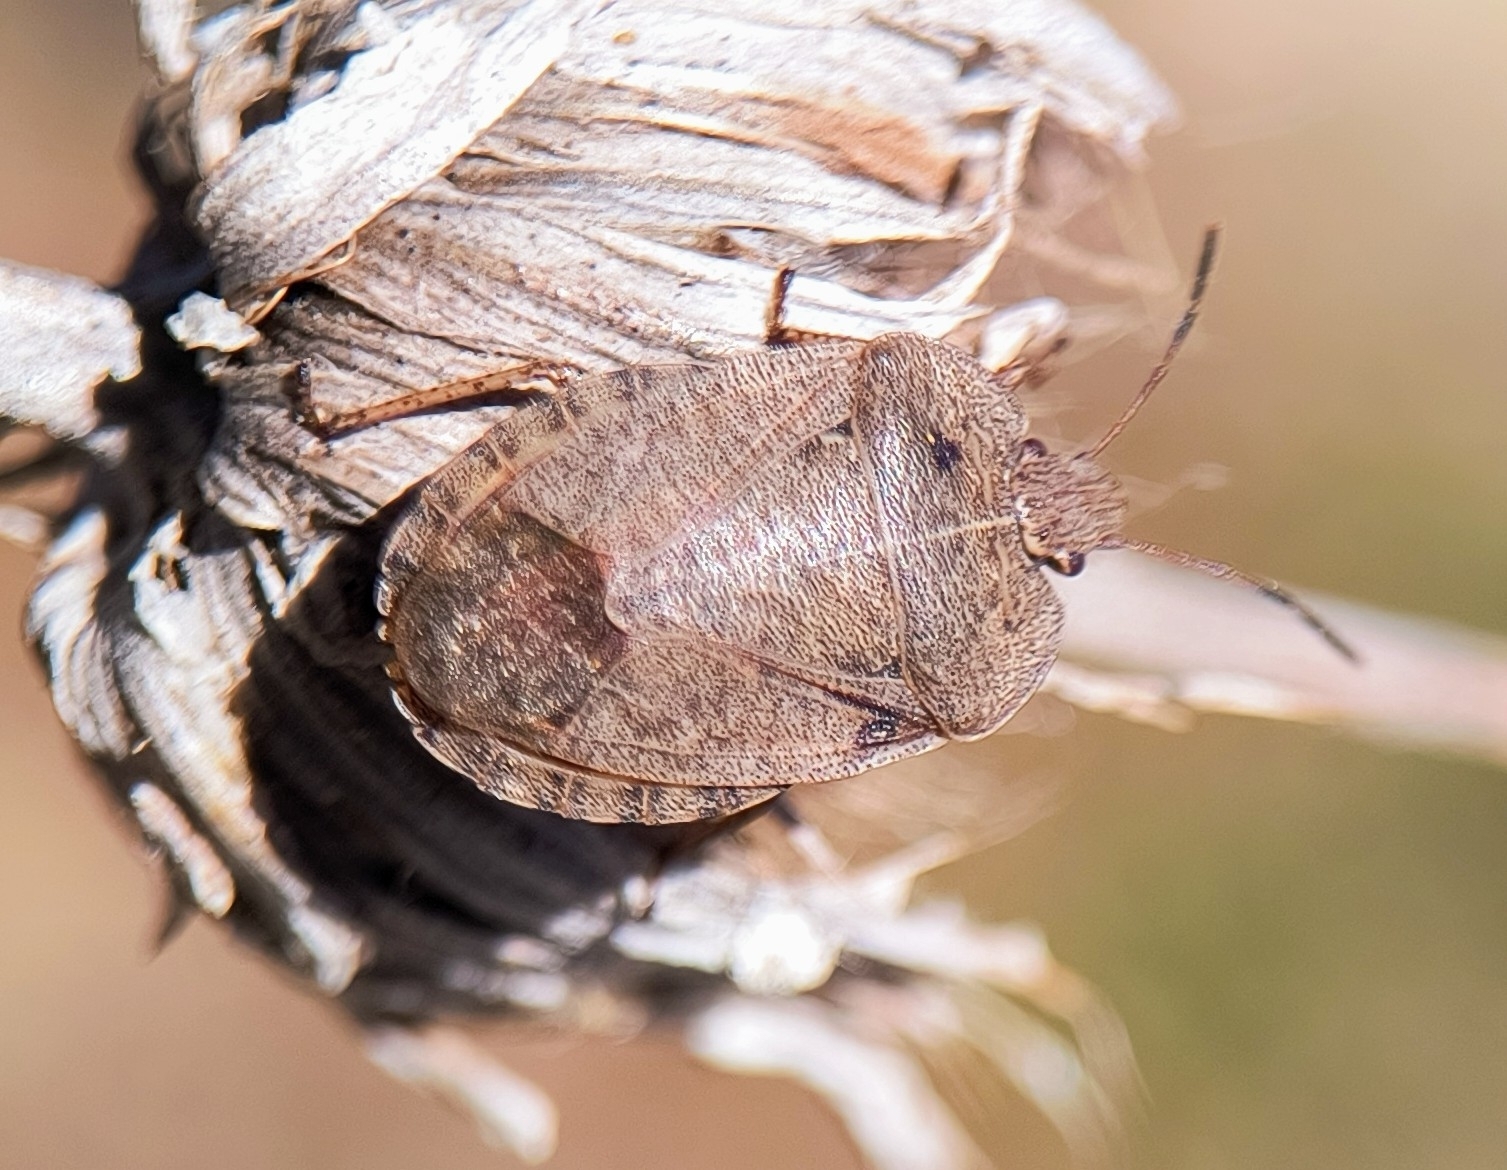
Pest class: stink_bug